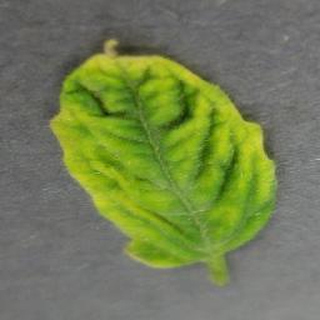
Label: tomato_yellow_leaf_curl_virus